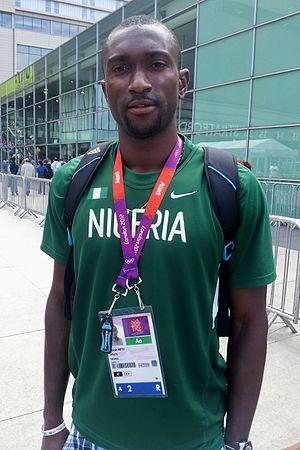
Obinna Metu est un athlète nigérian, spécialiste du sprint.